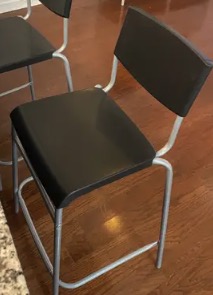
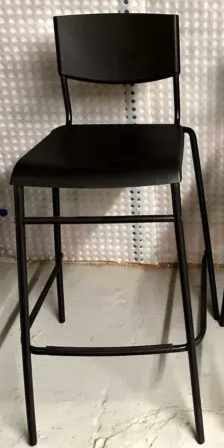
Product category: stool
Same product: no